Saer de Quincy, 1st Earl of Winchester

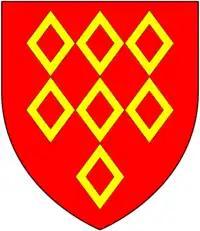
Arms of De Quincy: "Gules, seven mascles or 3,3,1", adopted at the start of the age of heraldry, "circa" 1200–1215.

Saer de Quincy, 1st Earl of Winchester (c. 1155 – 3 November 1219) was one of the leaders of the baronial rebellion against John, King of England, and a major figure in both the kingdoms of Scotland and England in the decades around the turn of the twelfth and thirteenth centuries.